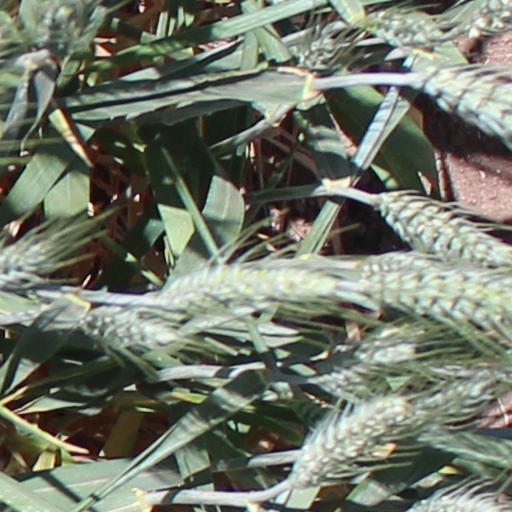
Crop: wheat